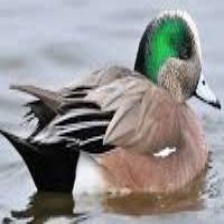
Species: AMERICAN WIGEON
Scientific name: MARECA AMERICANA
ImageNet parent category: drake